William Buckley (convict)

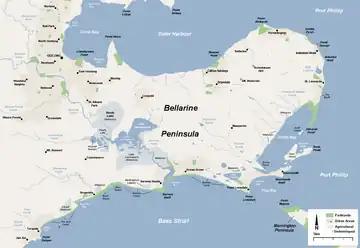
Bellarine Peninsula map. Breamlea and the Barwon area is on southwest coast of the peninsula

Buckley met three spear-carrying Wathaurong people, who befriended him at a place called Nooraki (Mount Defiance Lookout, Wye River, Great Ocean Road). His visitors made him a meal of crayfish. They then asked Buckley to follow him to their huts, where they arrived by nightfall. In the morning the trio went on further into the woods, but Buckley communicated that he would remain in the area.